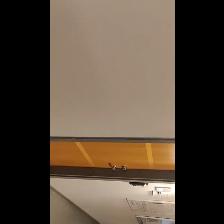
Label: NonHuman